Missing in action

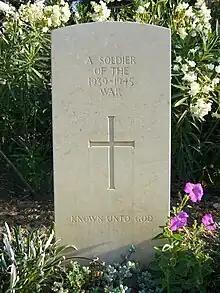
Grave of an unknown British combatant, killed in 1943 during the Battle of Leros. Because his identity is unknown, he is missing in action.

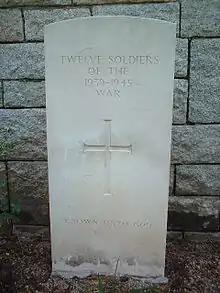
Grave of 12 unknown British and/or Commonwealth soldiers. Buried in Stanley Military Cemetery, Hong Kong.

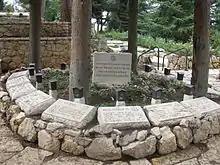
The Garden of the Missing in Action in the National Military and Police Cemetery in Mount Herzl in Jerusalem.

Missing in action (MIA) is a casualty classification assigned to combatants, military chaplains, combat medics, and prisoners of war who are reported missing during wartime or ceasefire. They may have been killed, wounded, captured, executed, or deserted. If deceased, neither their remains nor grave have been positively identified. Becoming MIA has been an occupational risk for as long as there has been warfare.